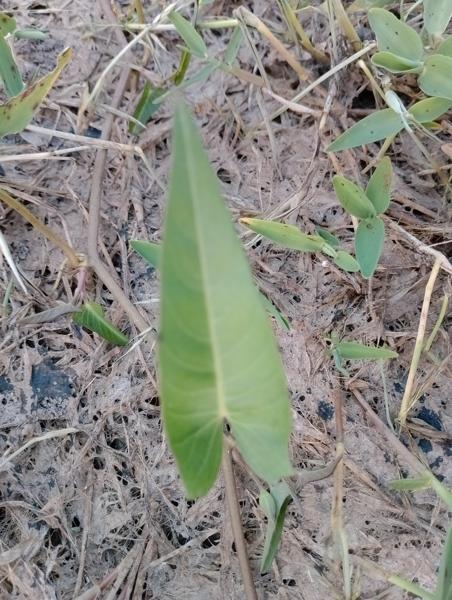
Weed species: Ipomoea aquatic